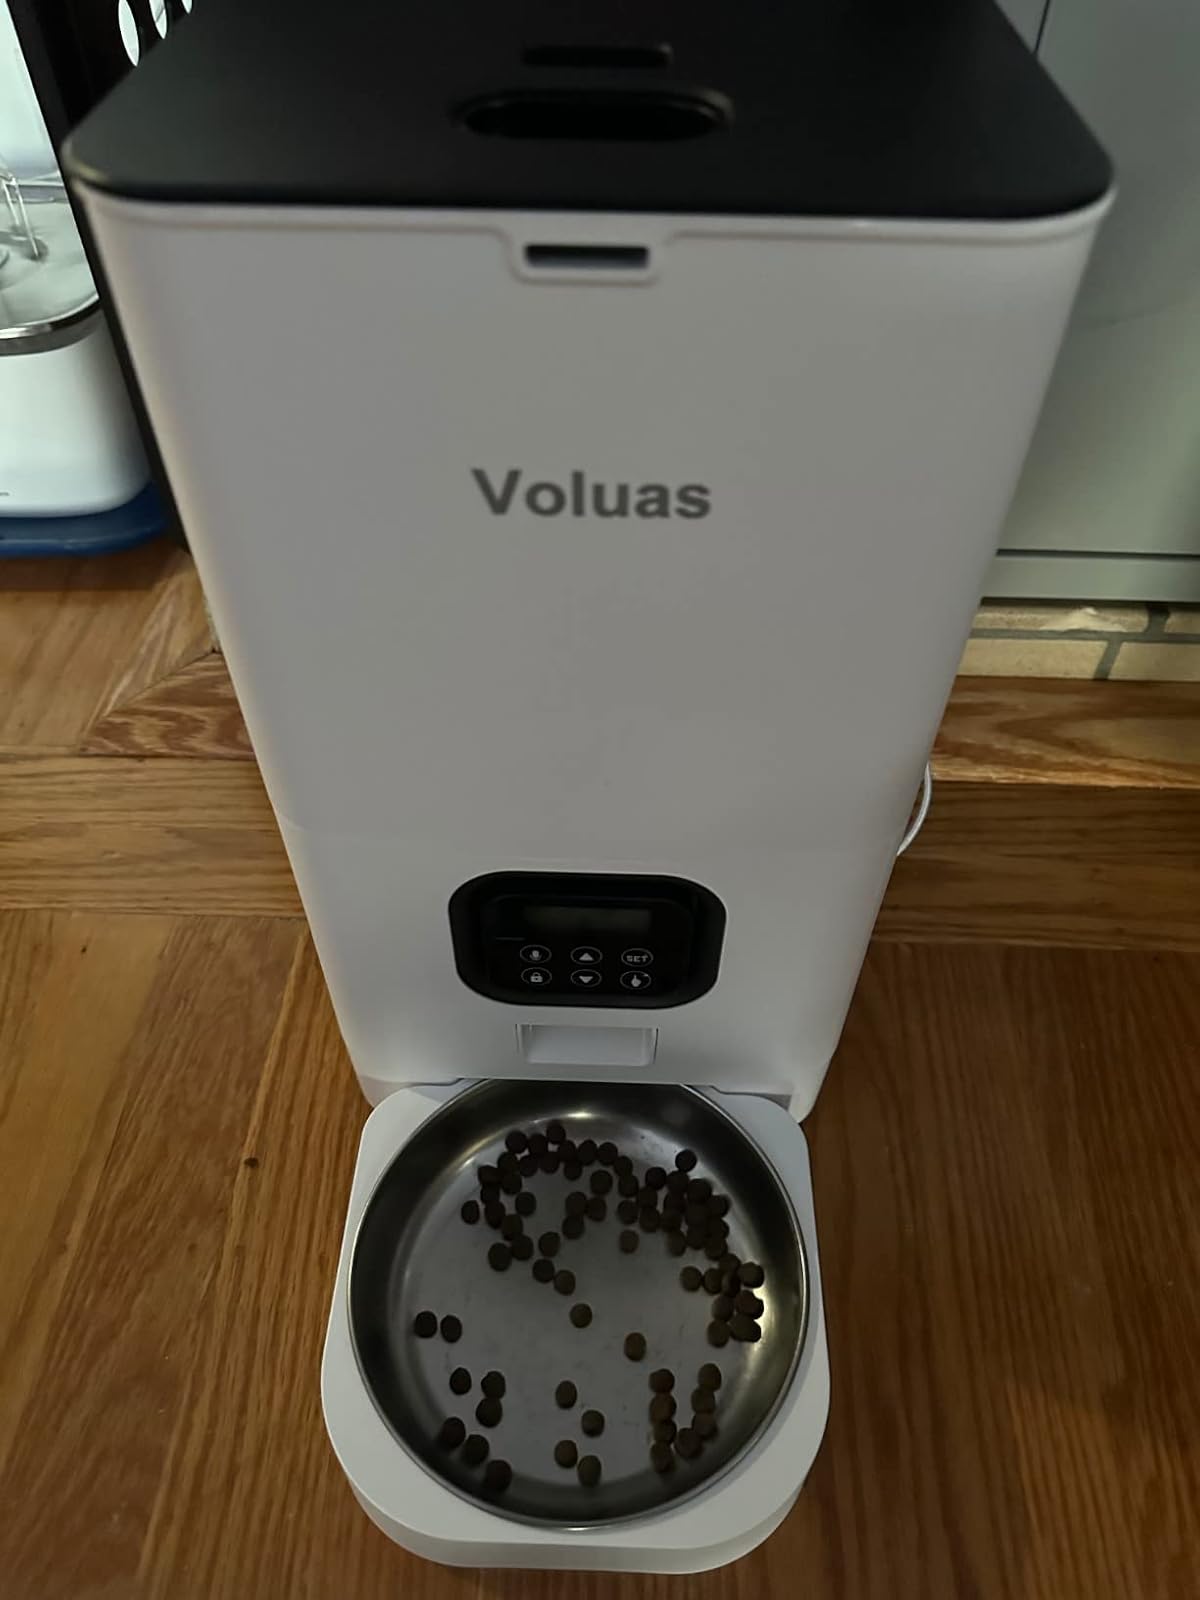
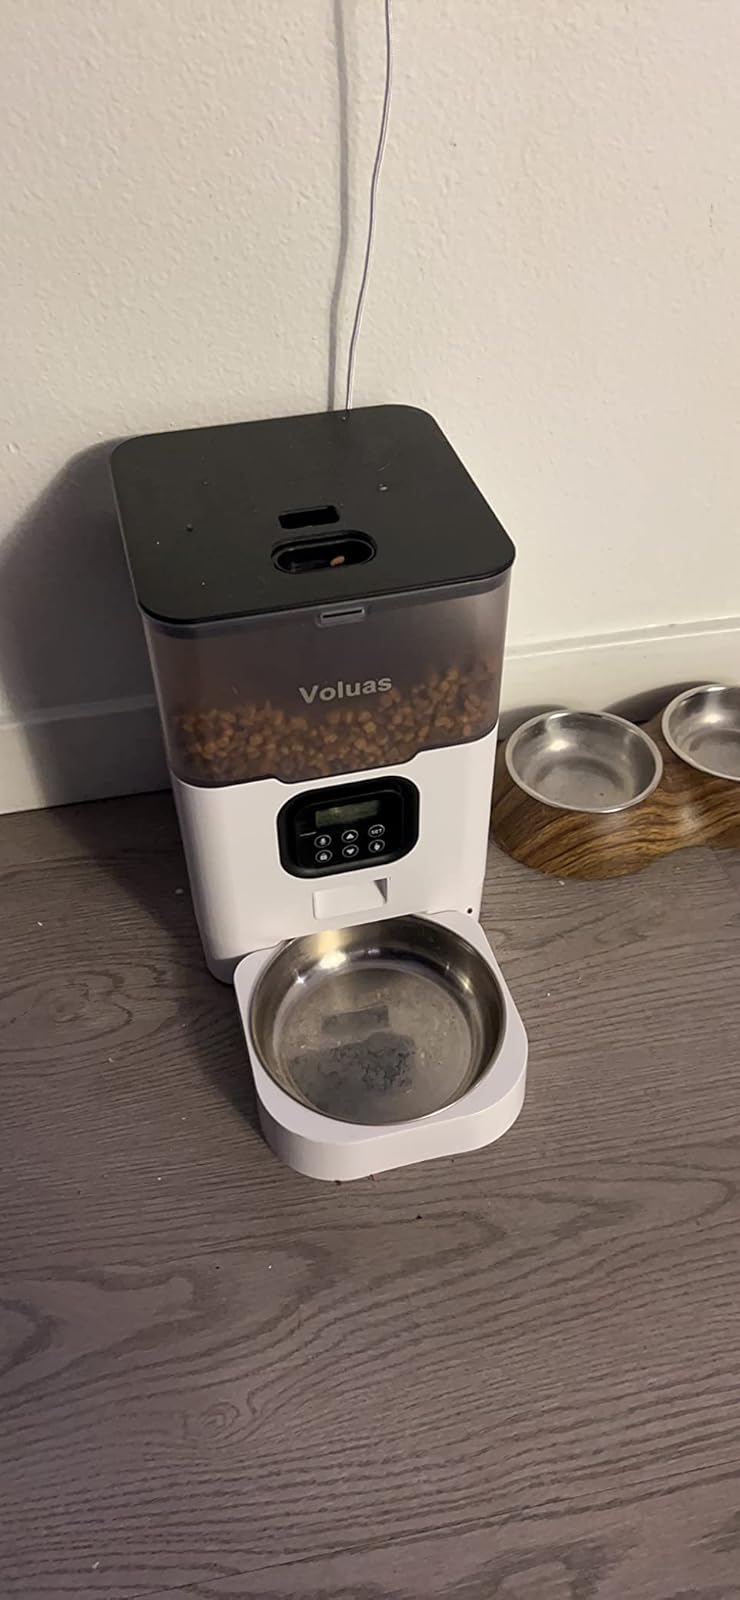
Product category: items_feeder
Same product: no